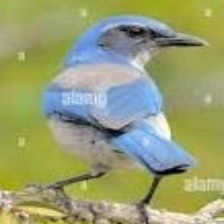
Species: AZURE JAY
Scientific name: CYANOCORAX CAERULEUS
ImageNet parent category: jay